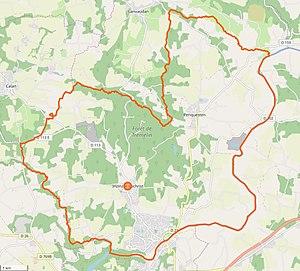
Cette carte a été créée à partir des données du projet Openstreetmap. This map was created from OpenStreetMap project data, collected by the community. This map may be incomplete, and may contain errors. Don't rely solely on it for navigation.
Inzinzac-Lochrist [ɛ̃zɛ̃zak lɔkʁist] est une commune française, située dans le département du Morbihan en région Bretagne.